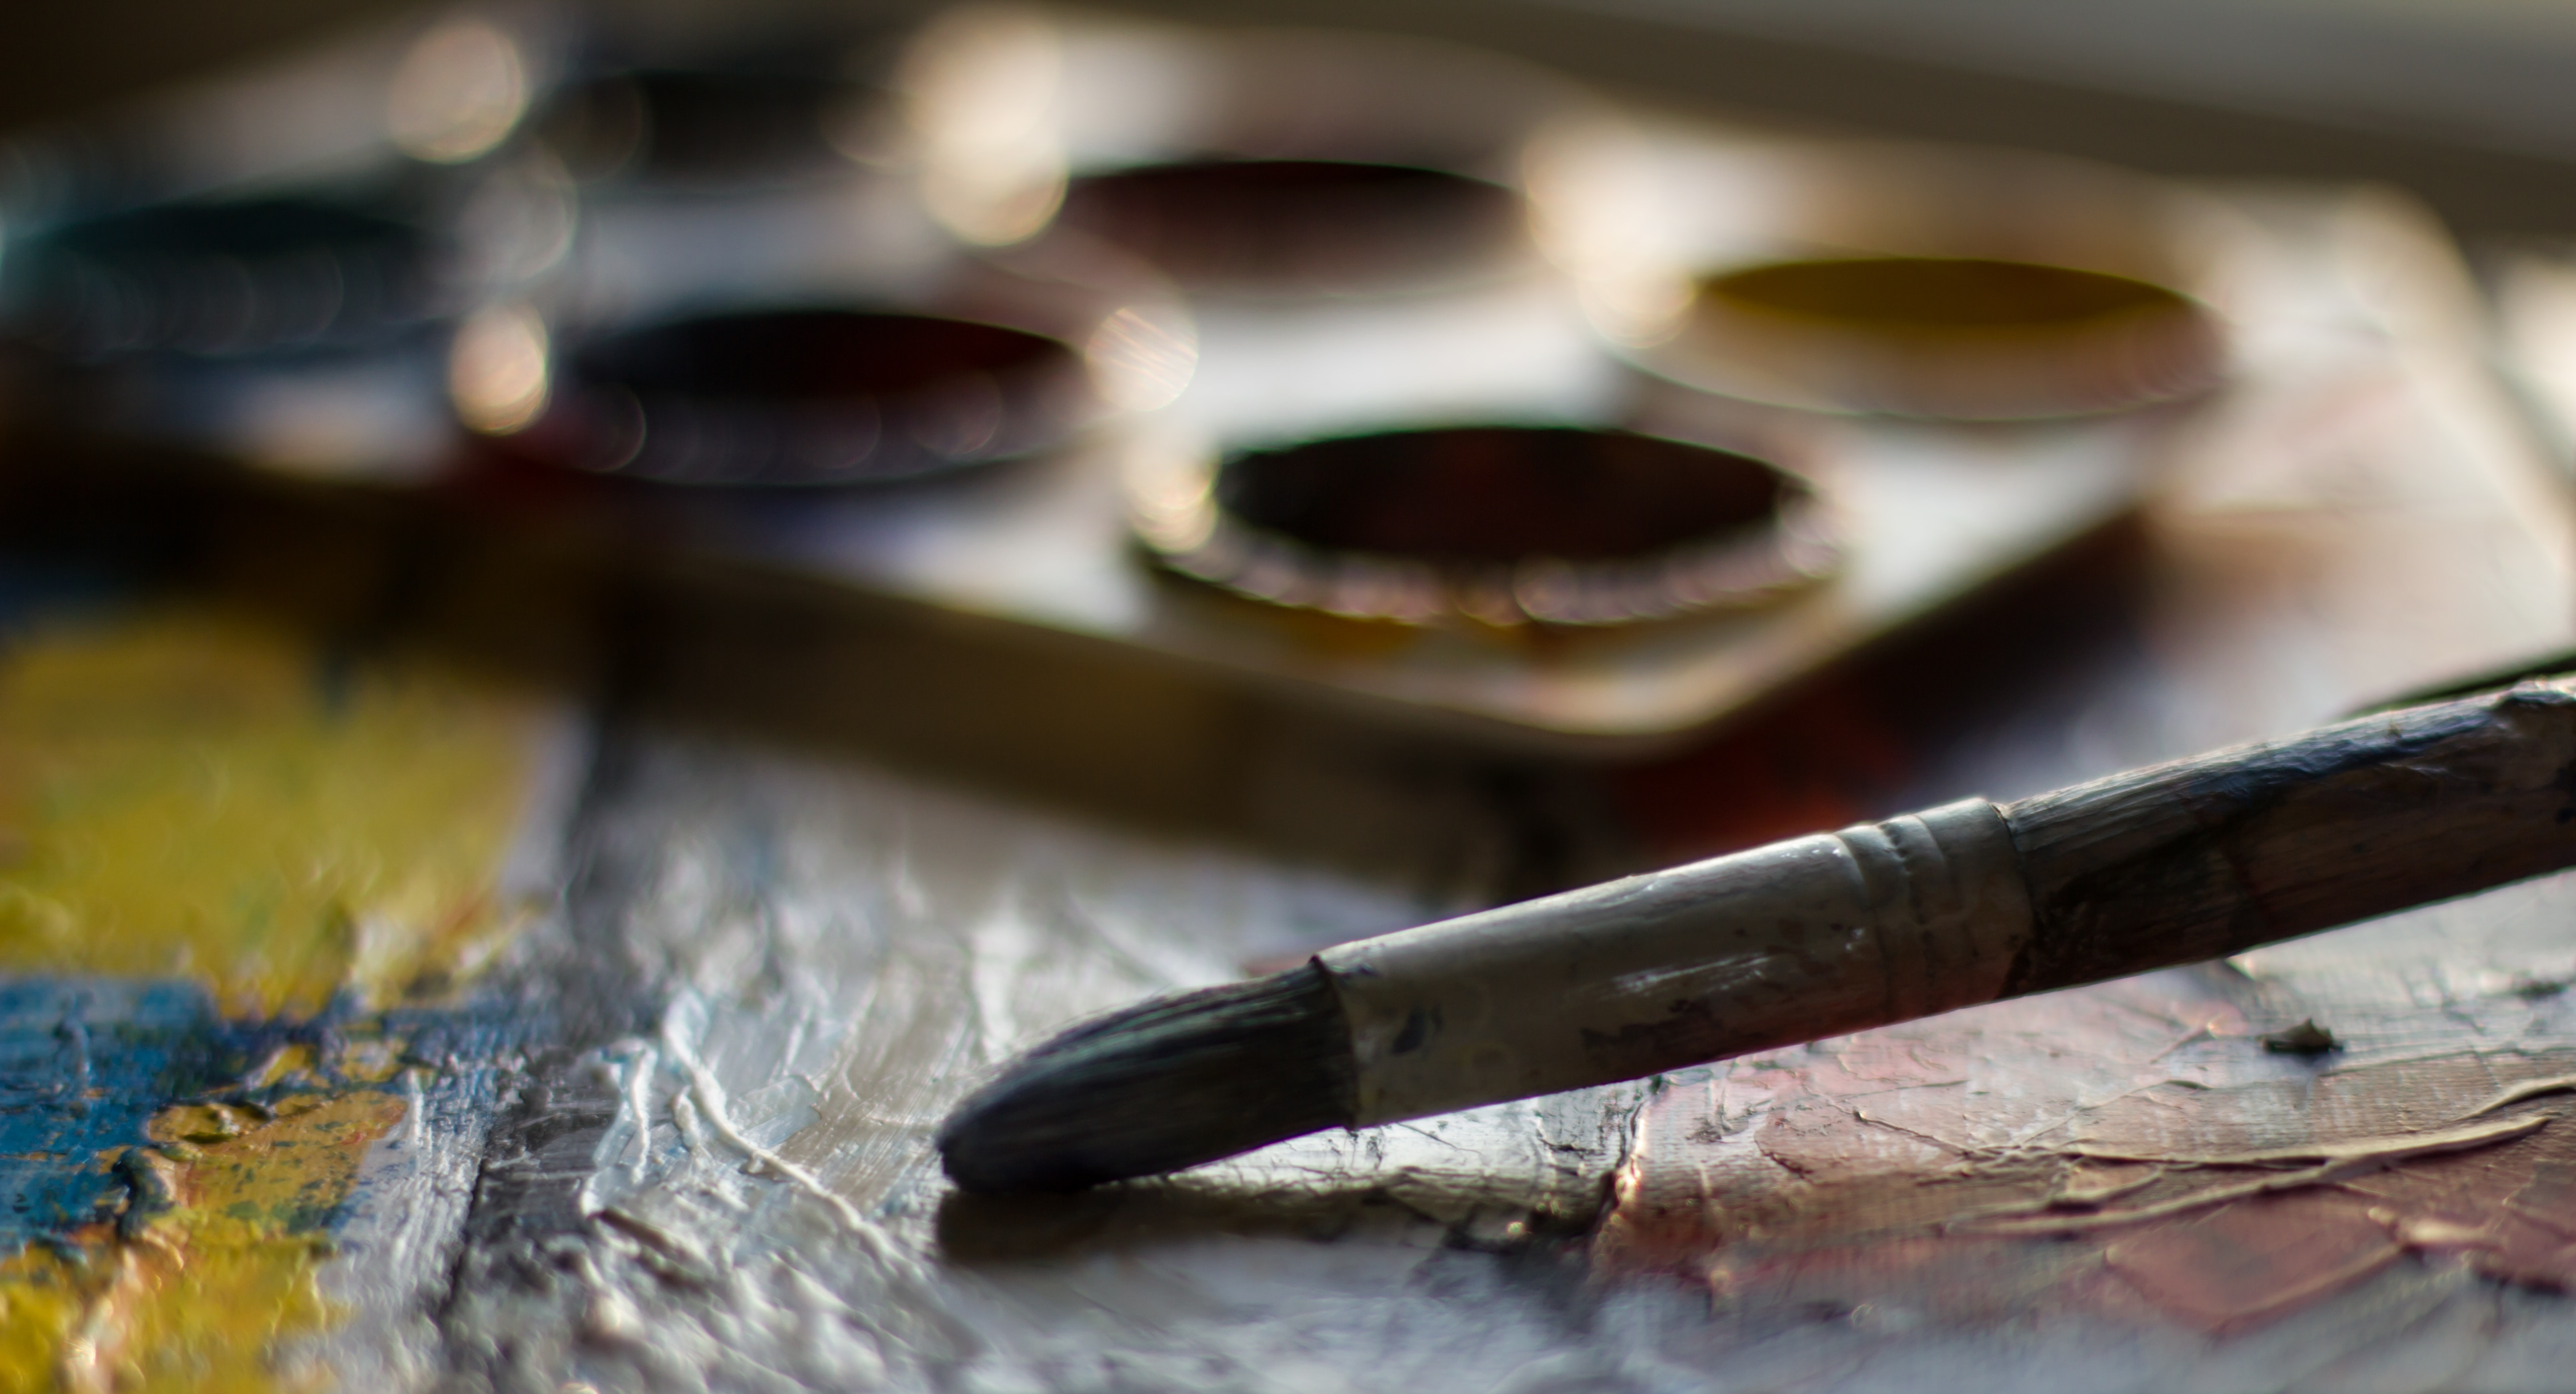
wood, photography, metal